Lemon drop (cocktail)

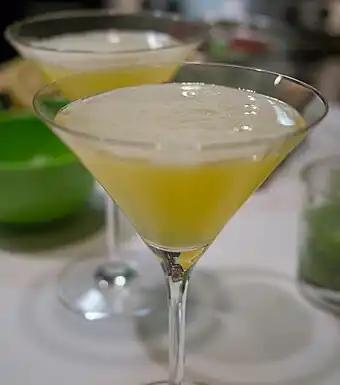
Lemon drop

A lemon drop is a vodka-based cocktail that has a lemony, sweet and sour flavor, prepared using vodka, triple sec, and fresh lemon juice. It has been described as a variant of, or as "a take on", the vodka martini, but is in fact closer to a daisy or a white lady variant. It is typically prepared and served straight up – chilled with ice and strained.